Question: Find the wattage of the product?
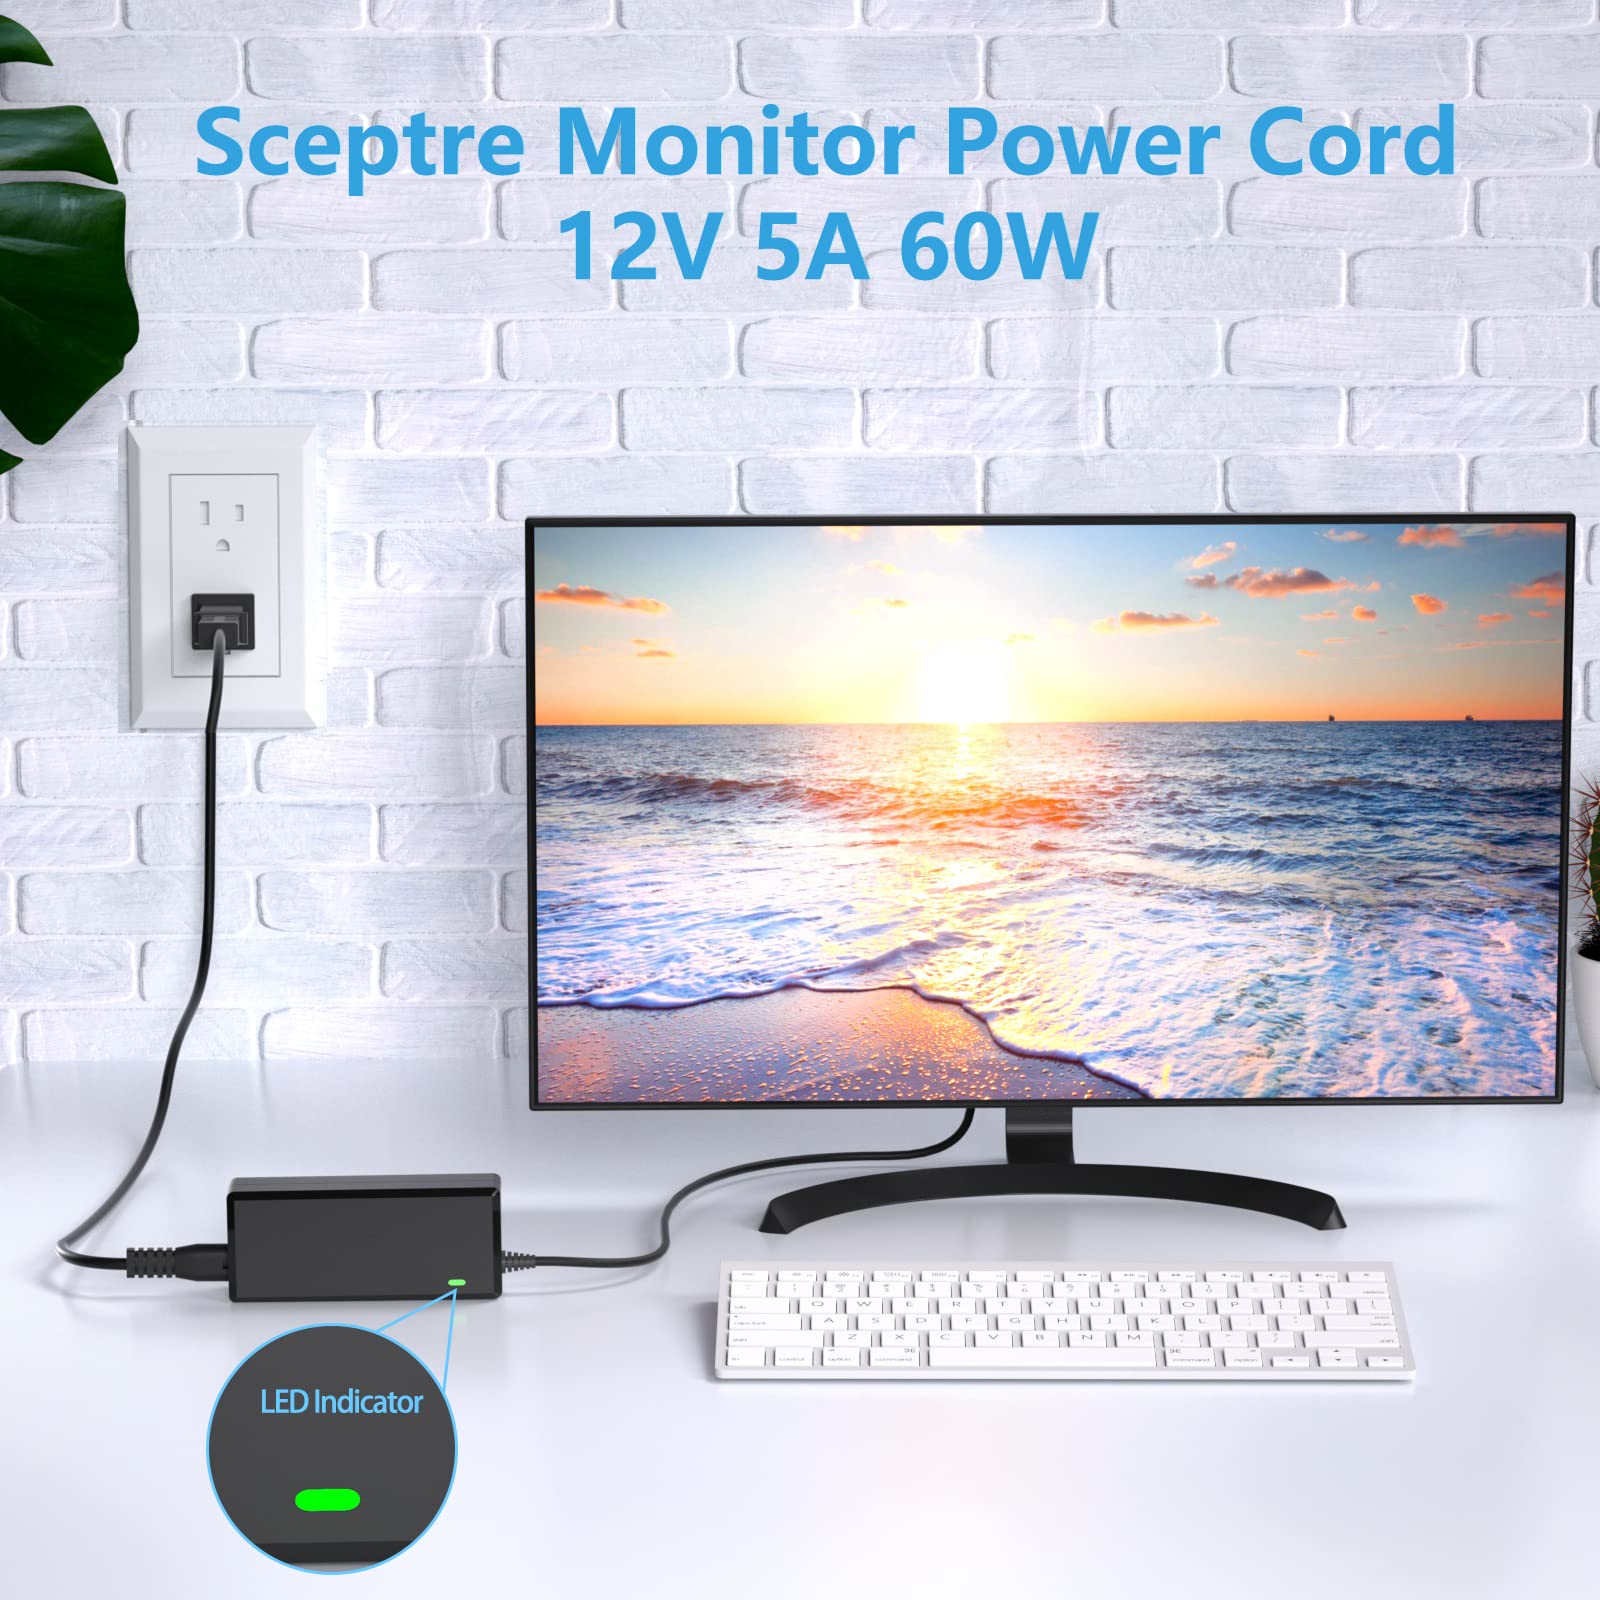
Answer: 60.0 watt